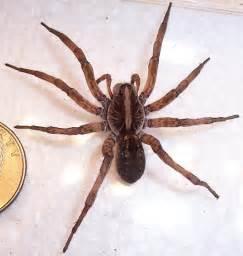
spider